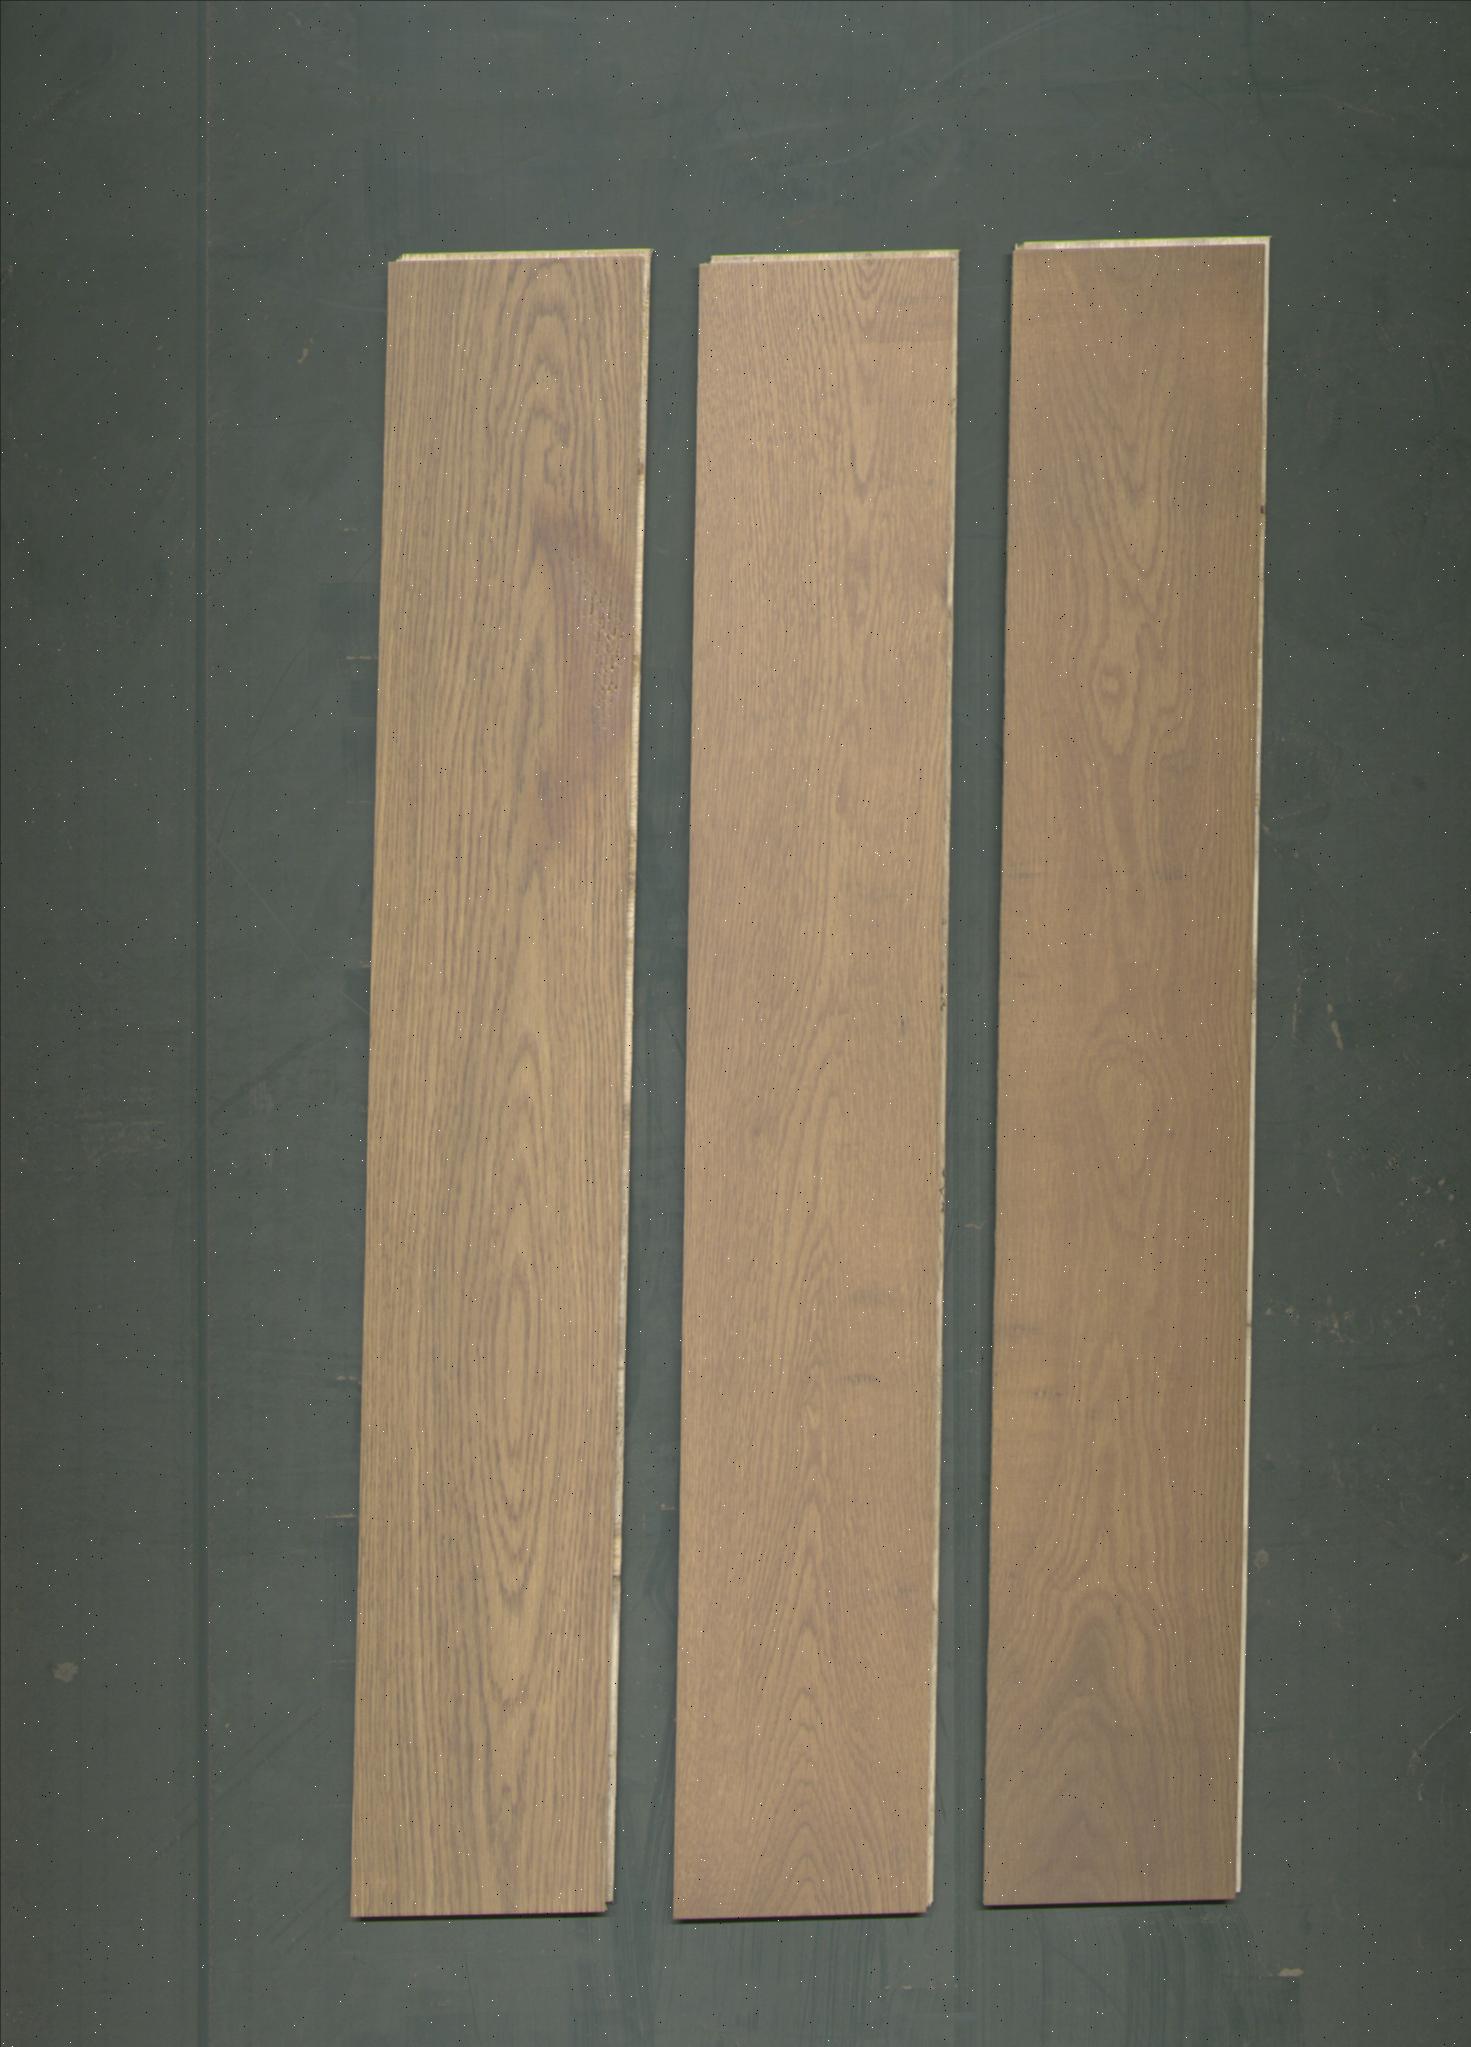
Label: mixers